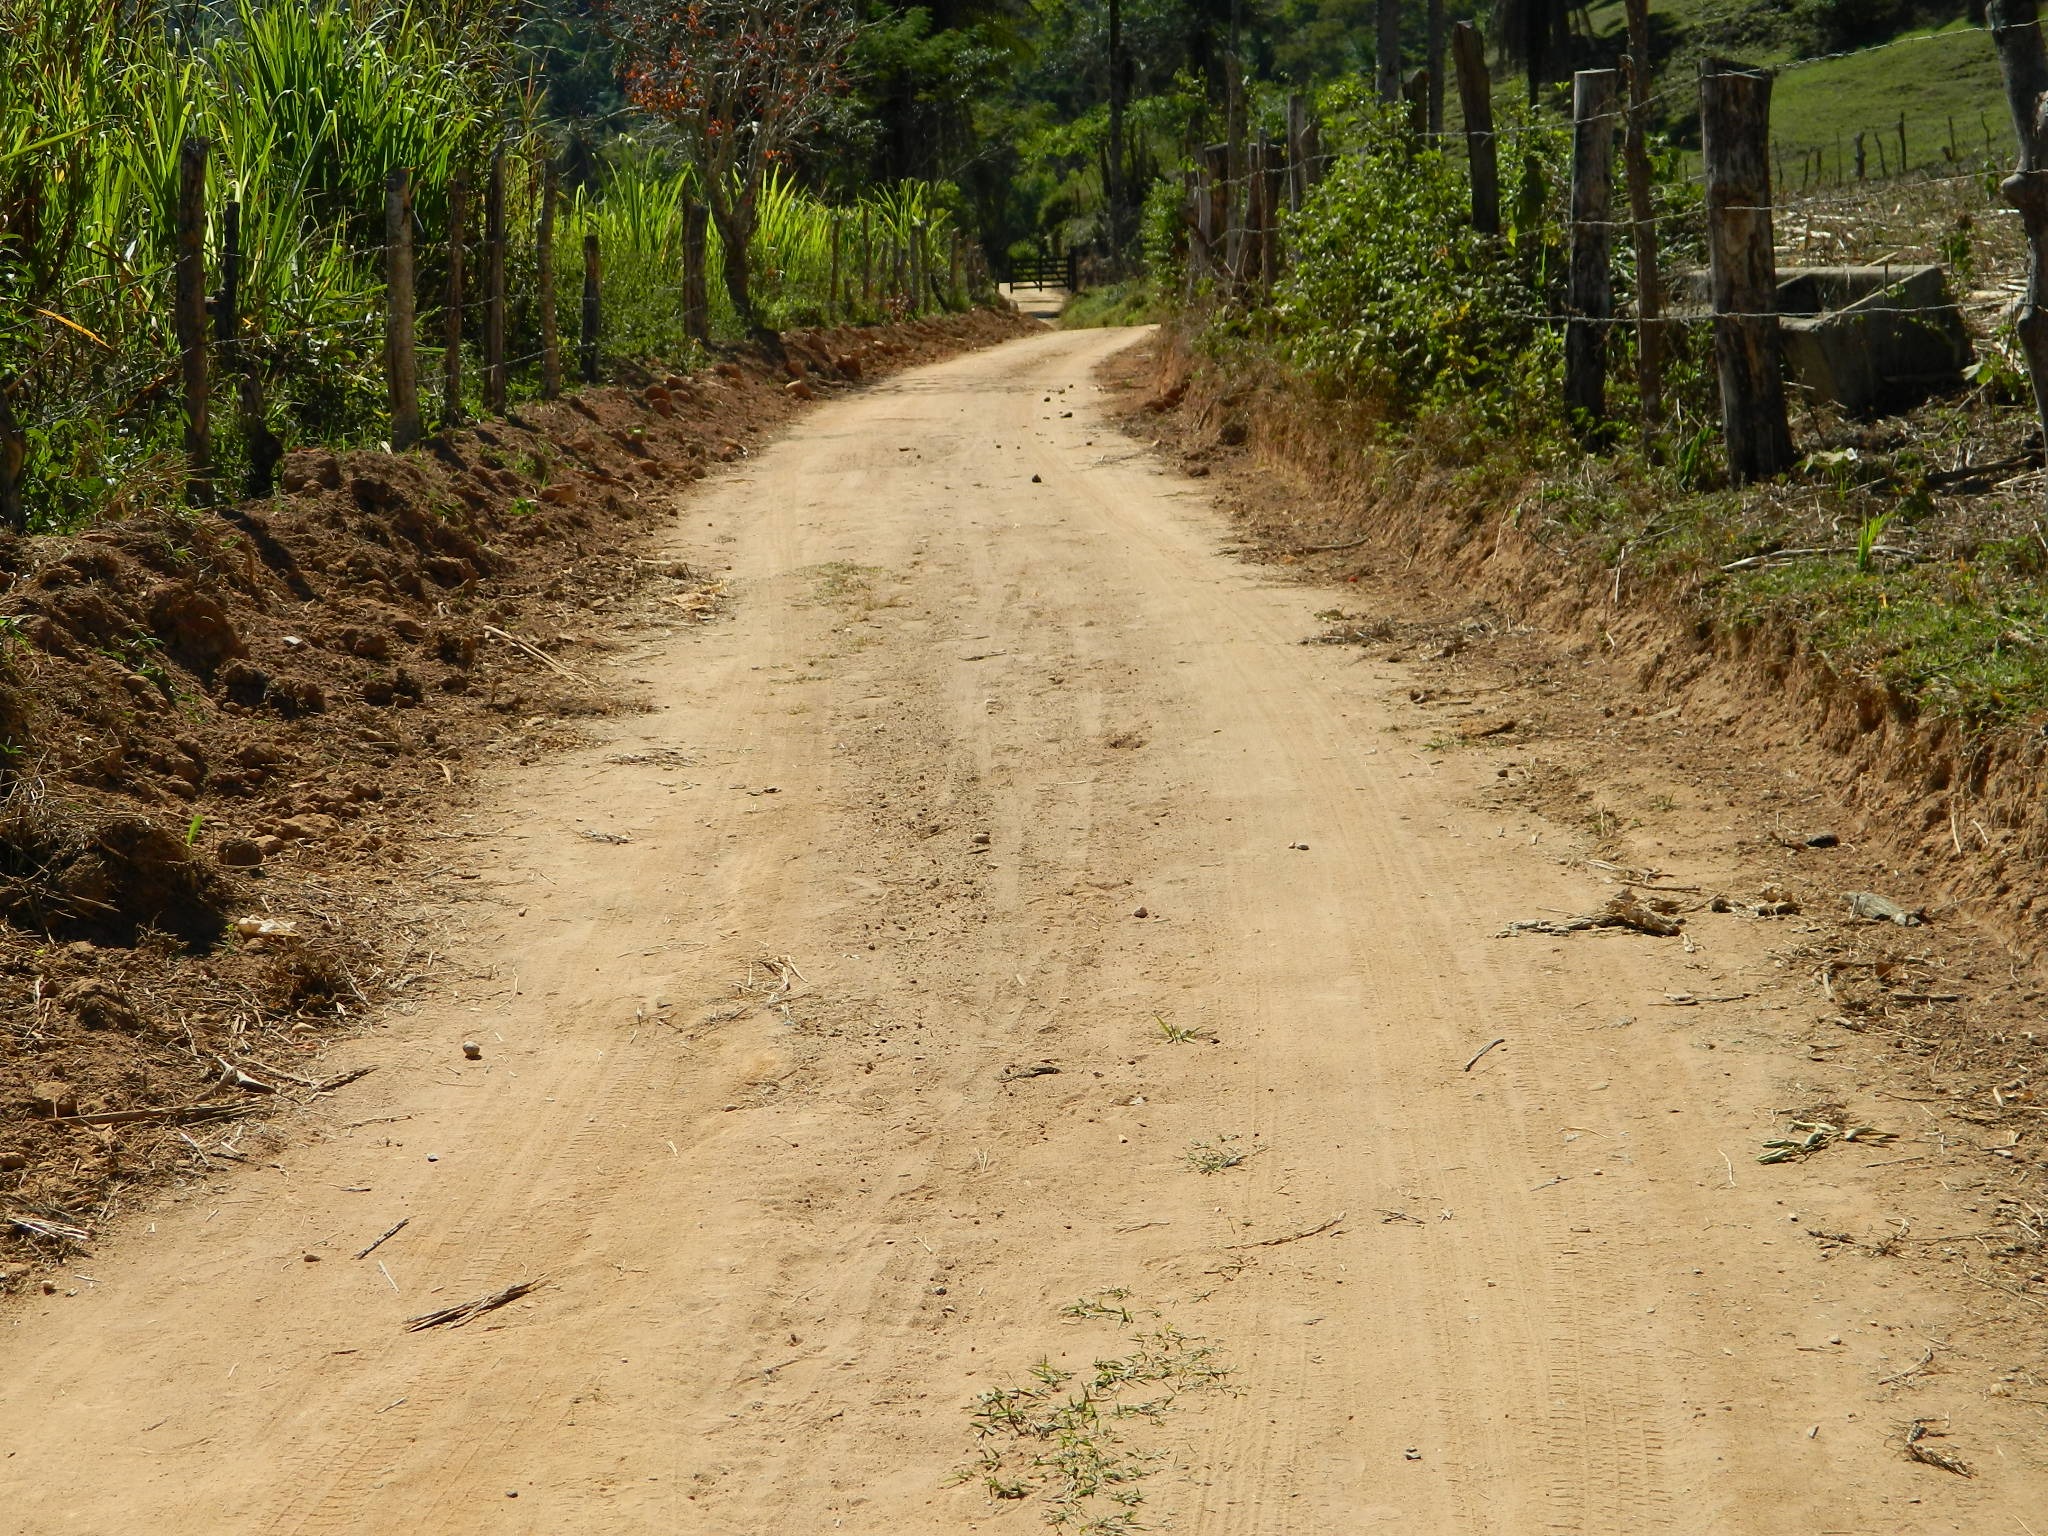
road, trail, field, interior, dirt road, soil, place, infrastructure, habitat, nothing, rural area, road surface, natural environment, nonbuilding structure, ground road